Frank Patterson (illustrator)

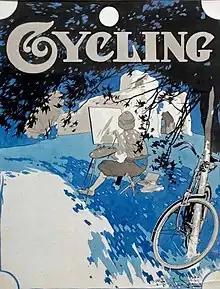
Frank Patterson: Cycling Magazine Cover Art 1920

His connection with "Cycling Weekly" magazine began in 1893 and continued until his death eventually serving under six editors. For this magazine and from 1925 for "The Gazette", the Cyclists' Touring Club magazine, he produced over 26,000 drawings and boasted that he never missed a deadline. He worked for other Temple Press magazines, drew Boer War pictures for "The Illustrated London News", and illustrations for "The Book of the Home" and "The House".